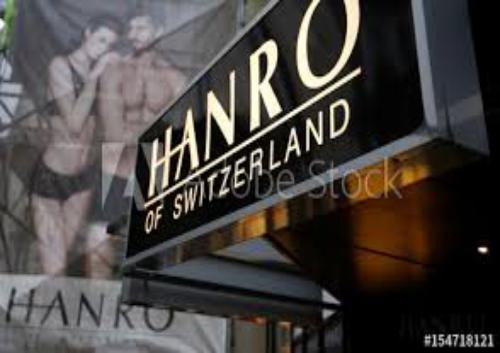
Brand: Hanro
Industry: Clothes